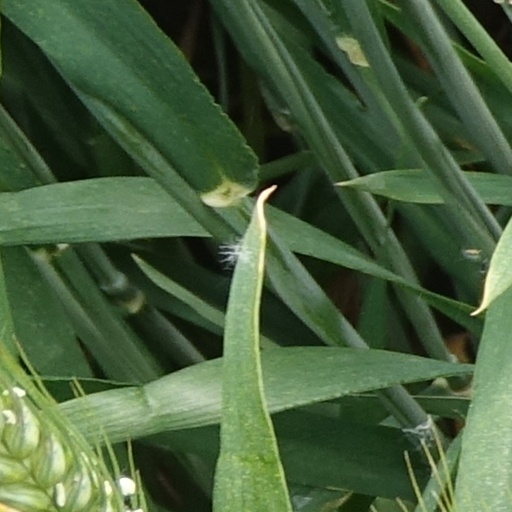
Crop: wheat